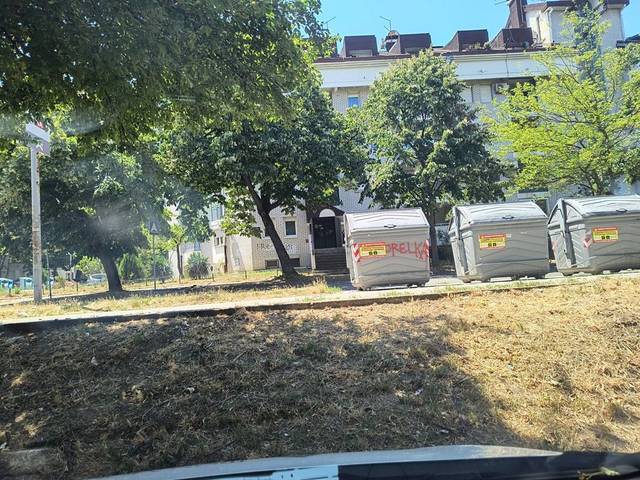
Region: Serbia
Coordinates: 44.815, 20.372